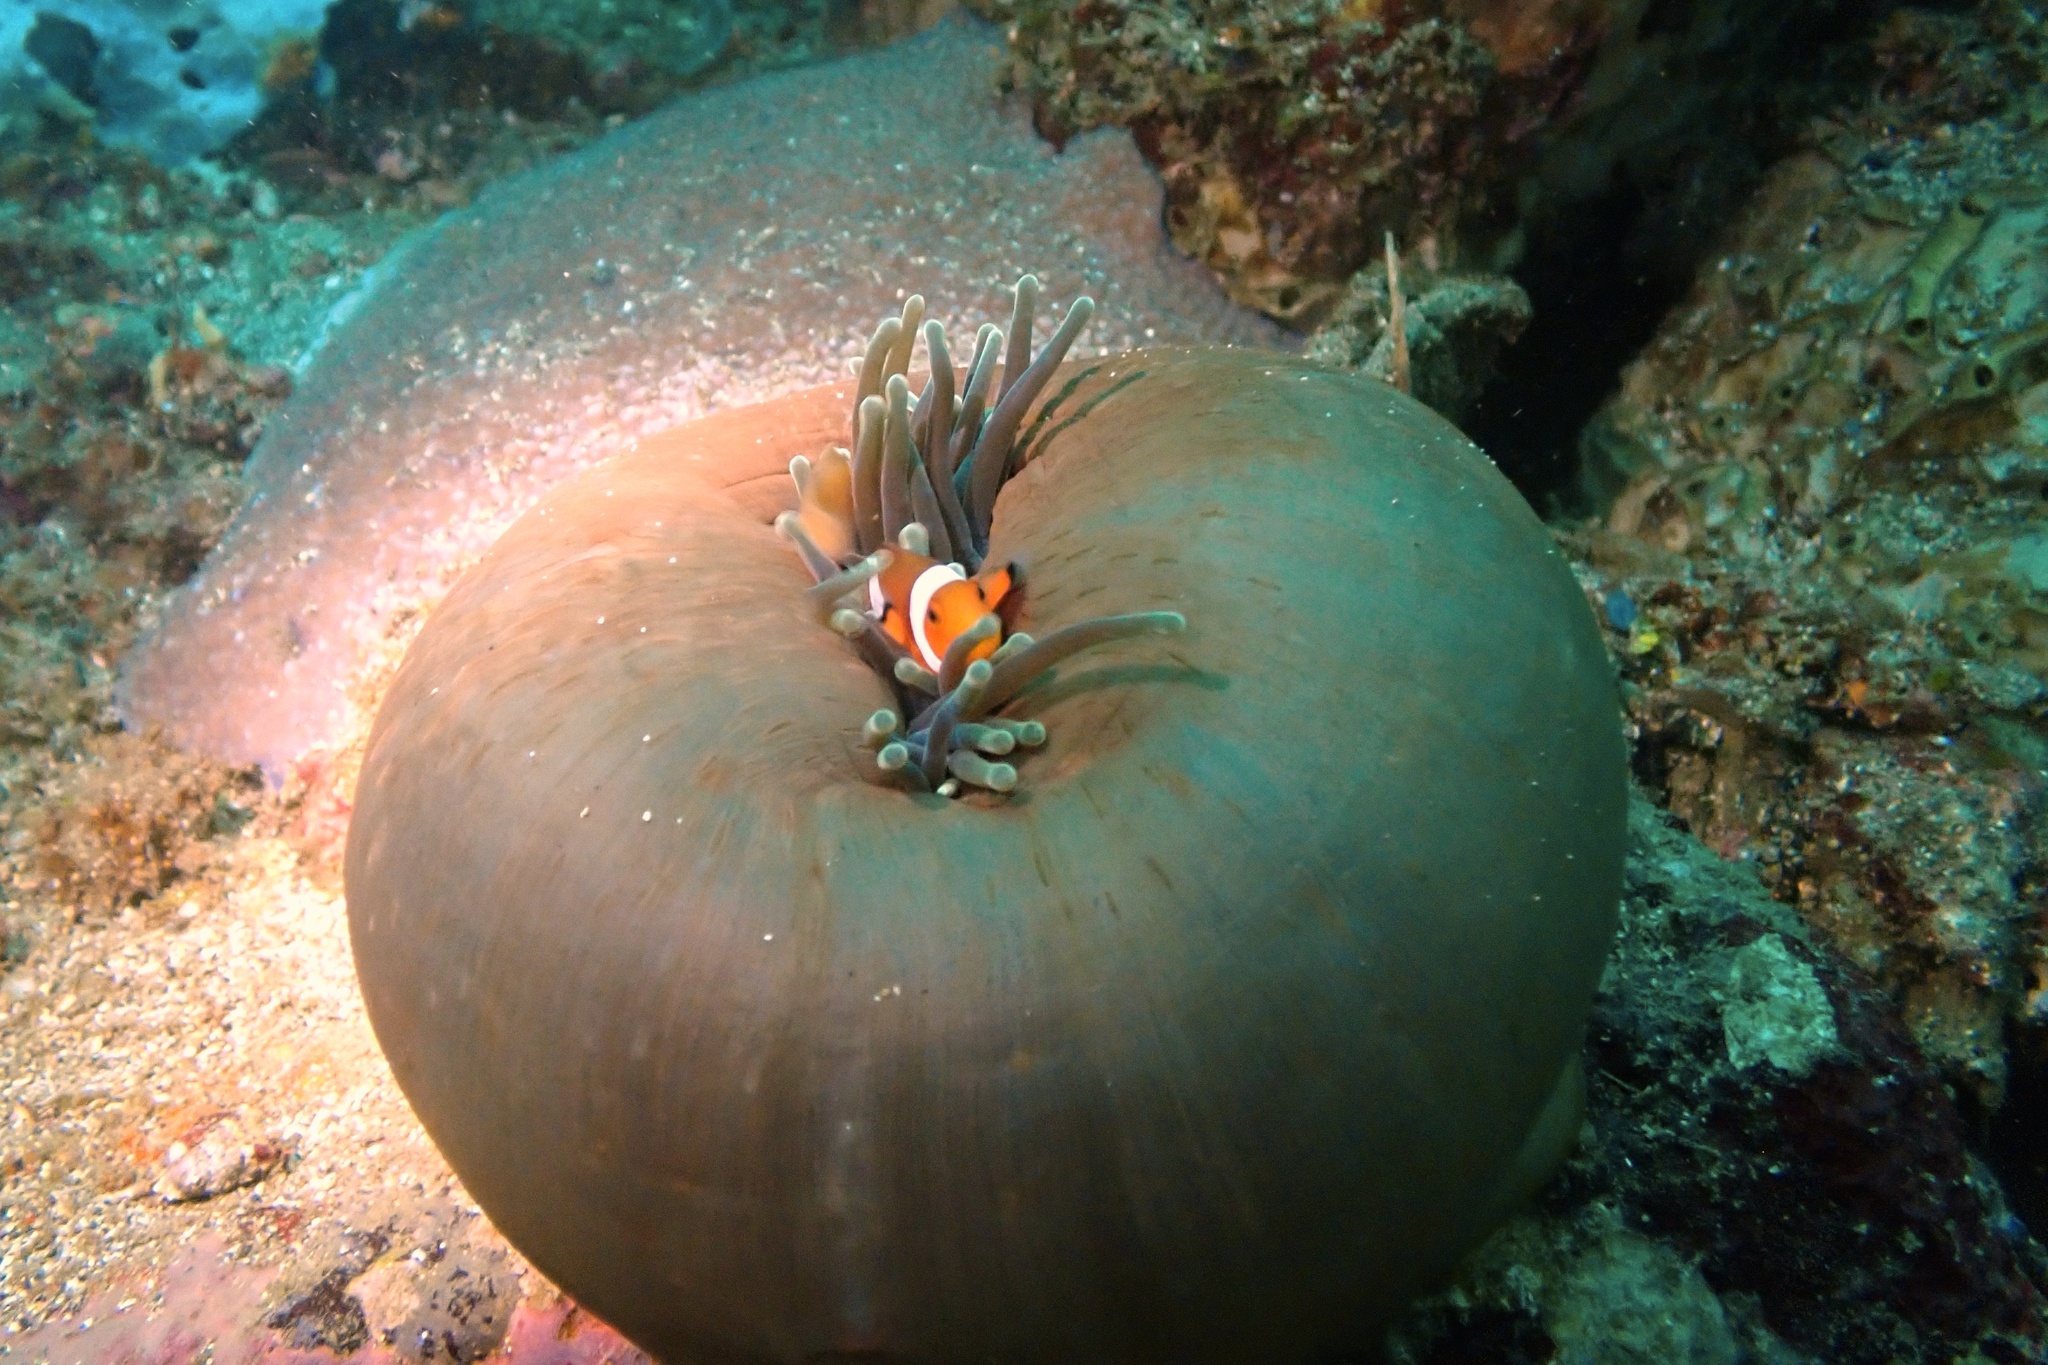
Amphiprion ocellaris (Ocellaris Anemonefish)